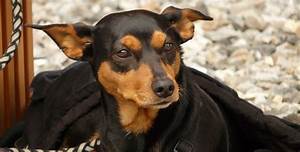
Label: cane